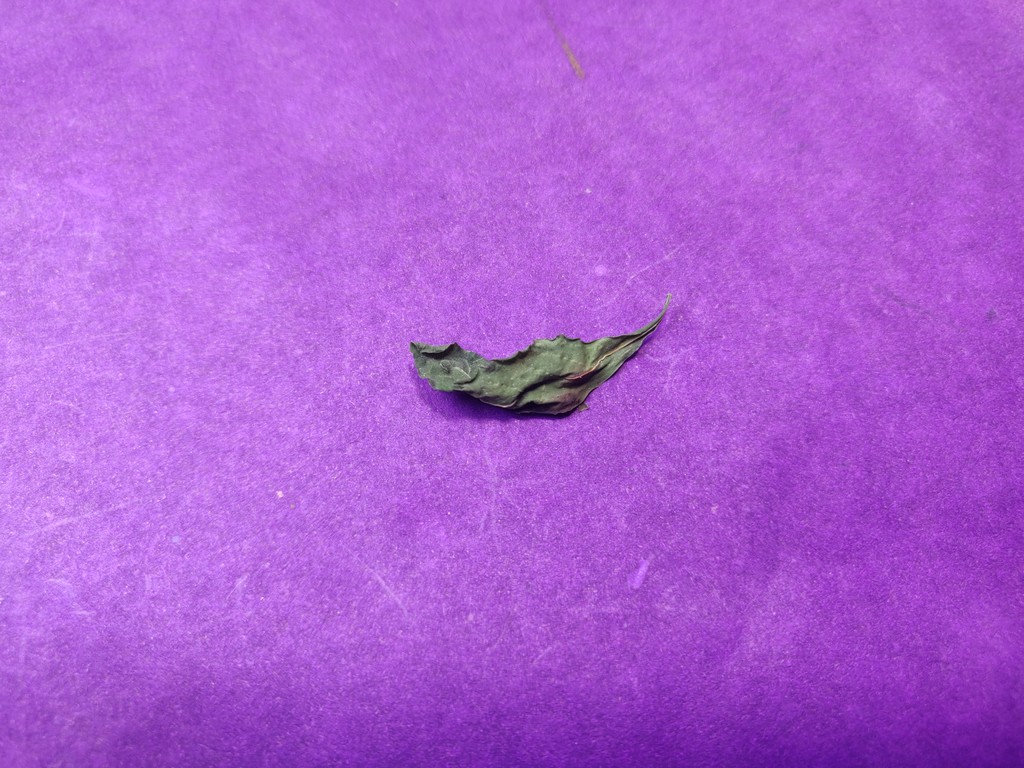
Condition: Dried
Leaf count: single
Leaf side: unknown